Power engineering

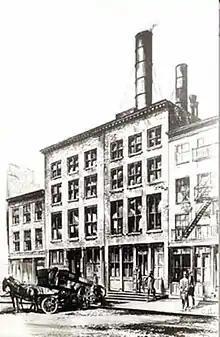
A sketch of the Pearl Street Station, the first steam-powered electric power station in New York City

Electricity became a subject of scientific interest in the late 17th century. Over the next two centuries a number of important discoveries were made including the incandescent light bulb and the voltaic pile. Probably the greatest discovery with respect to power engineering came from Michael Faraday who in 1831 discovered that a change in magnetic flux induces an electromotive force in a loop of wire—a principle known as electromagnetic induction that helps explain how generators and transformers work.